Weezer

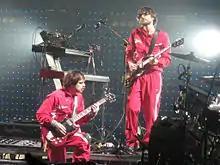
Weezer performing in Arizona in October 2008

After the success of "Make Believe," the band decided to take a break. Cuomo returned to Harvard where he ended up graduating cum laude and as a Phi Beta Kappa in 2006. Cuomo also married Kyoko Ito on June 18, 2006, a woman he had known since March 1997. The wedding was attended by the current members of the band as well as Matt Sharp and Jason Cropper. During this break, Patrick Wilson and Brian Bell appeared in the 2006 film "Factory Girl" playing John Cale and Lou Reed respectively and contributing a cover of the Velvet Underground song "Heroin" for the film. Also during this time, Bell started a new project, The Relationship.